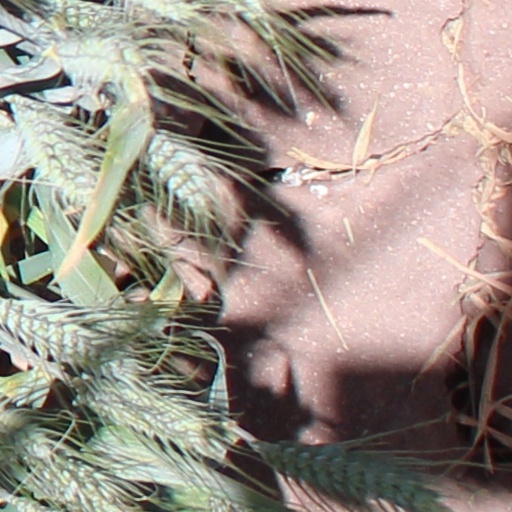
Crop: wheat